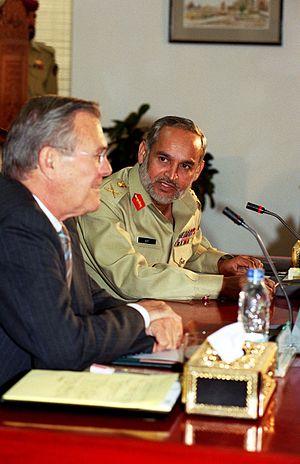
Muhammad Mir Aziz Khan, né le 1ᵉʳ janvier 1947 est un général quatre-étoiles de l'armée pakistanaise, il fut président de l'état-major nommé en octobre 2001 jusqu'à sa retraite en 2005.